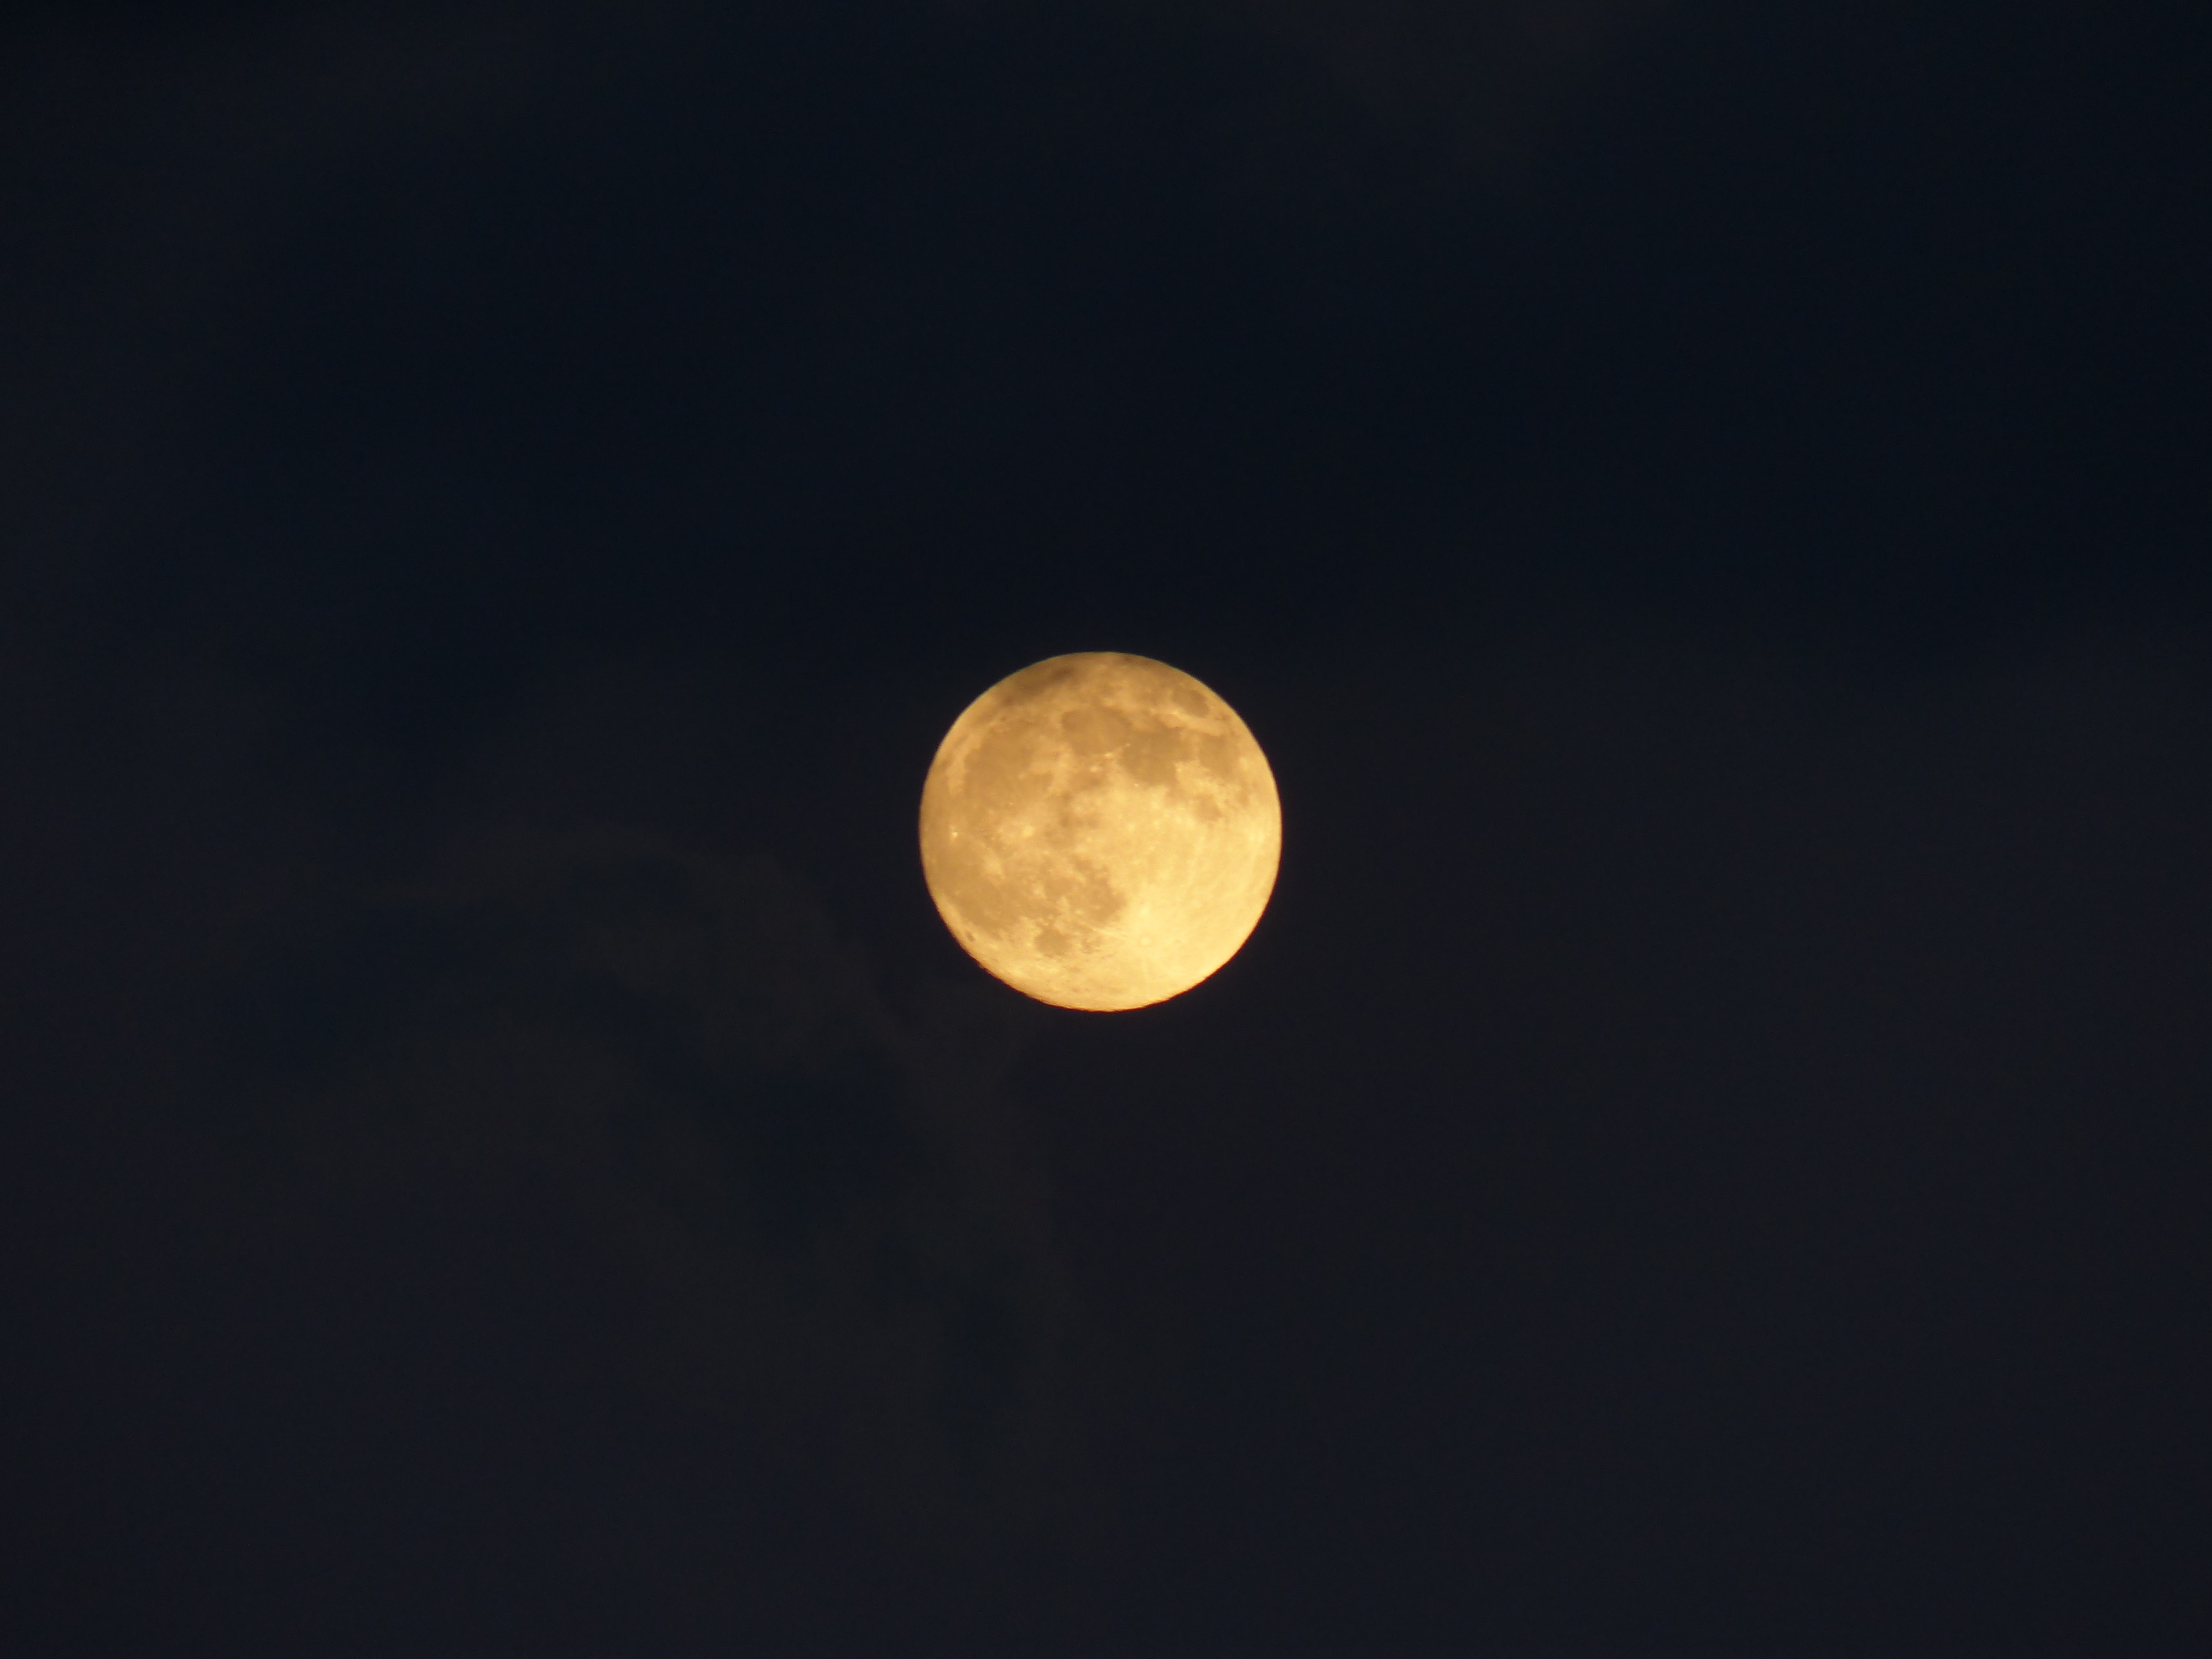
sky, night, atmosphere, mystical, moon, full moon, moonlight, circle, super moon, astronomy, crescent, astronomical object, celestial event